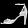
Label: Sandal